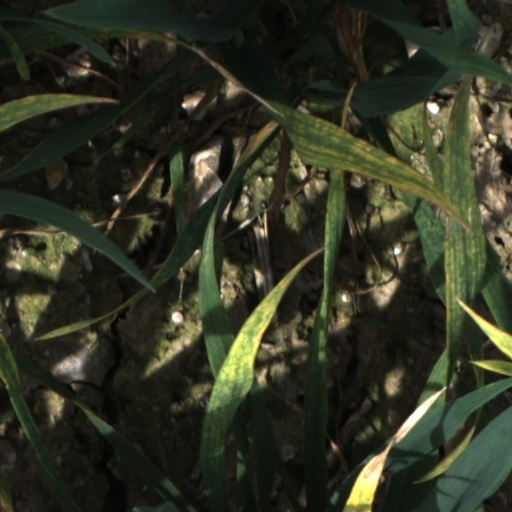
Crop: wheat